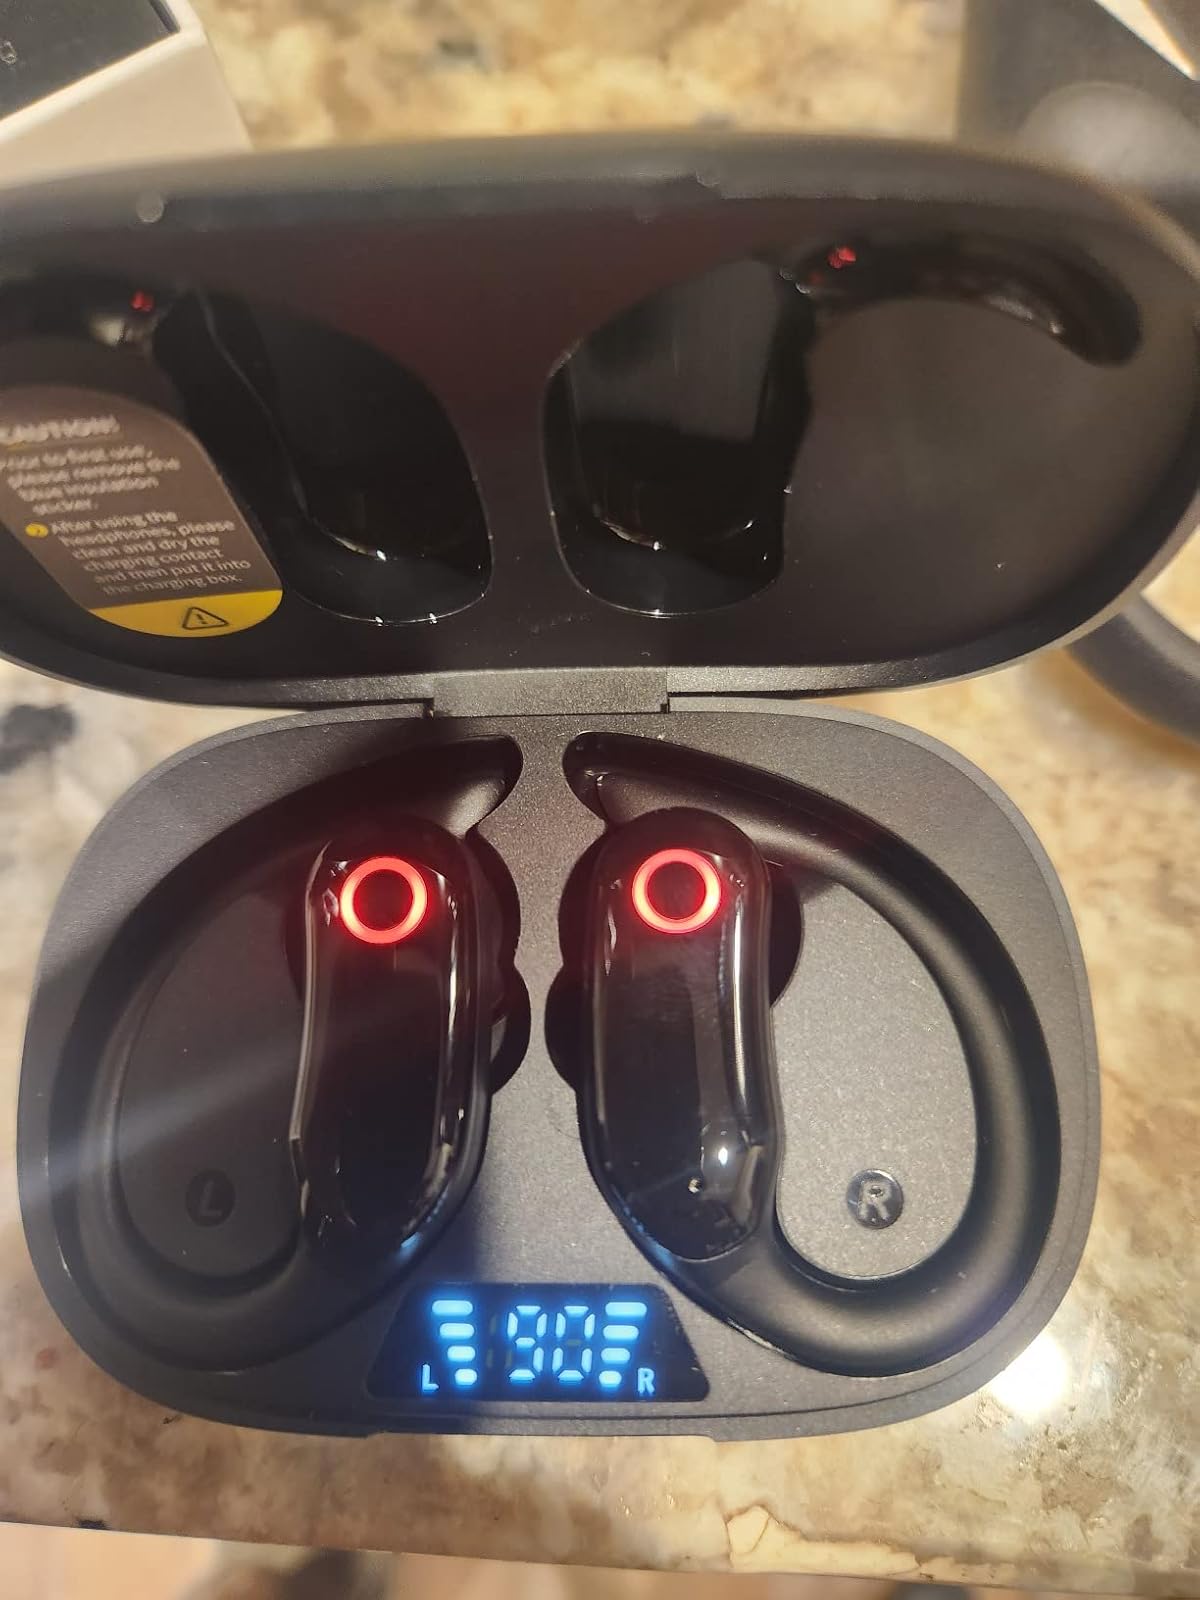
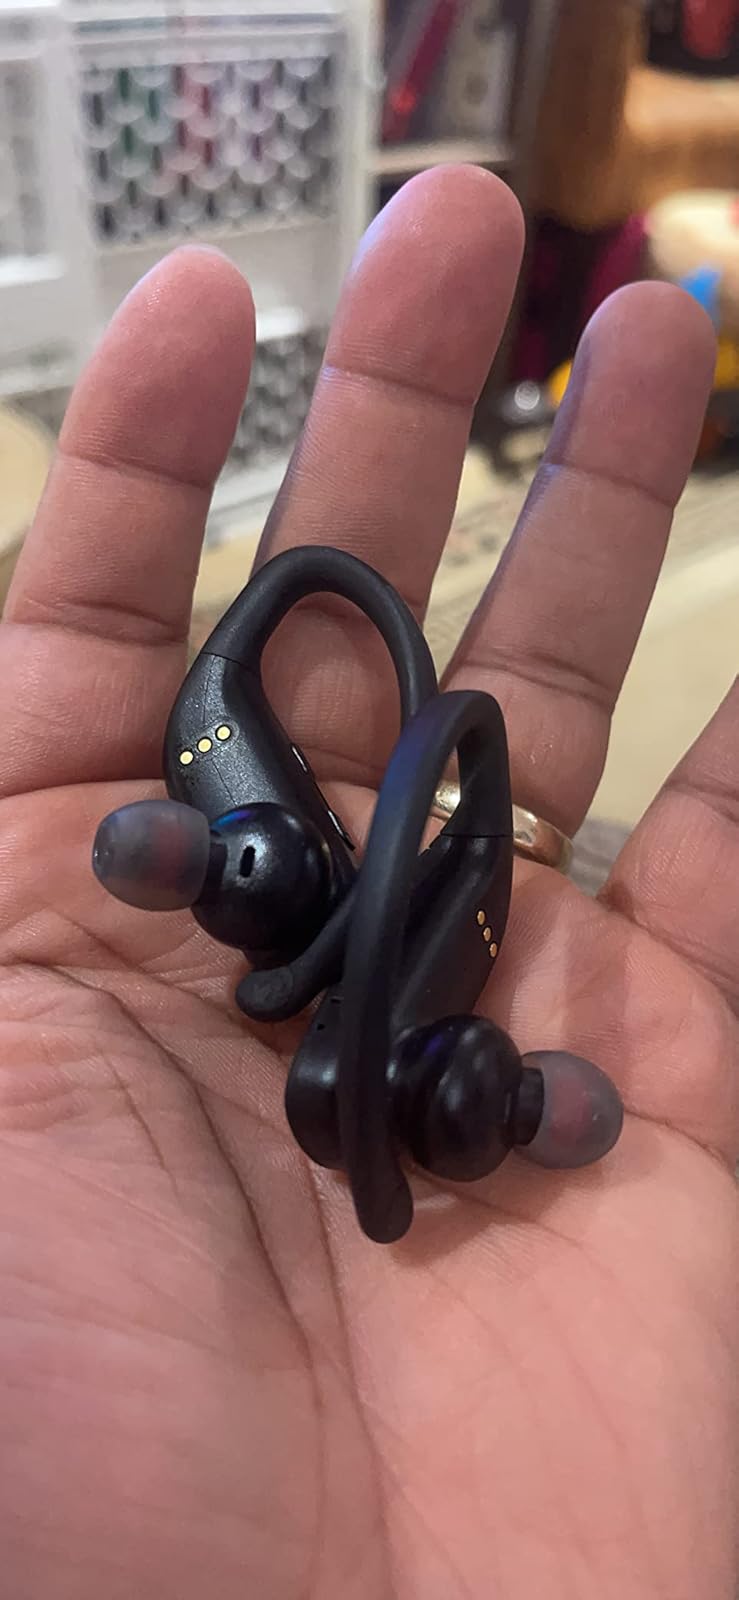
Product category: earbuds
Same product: no